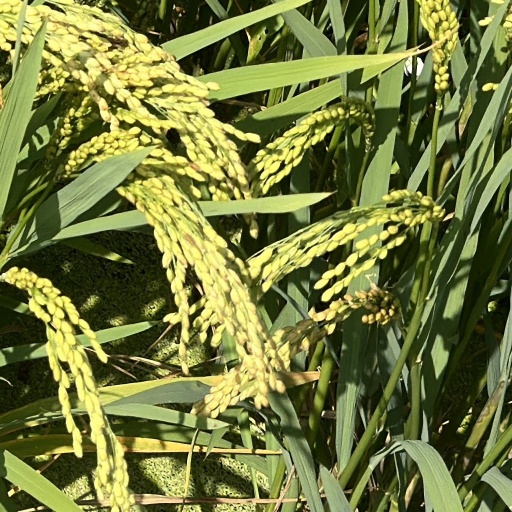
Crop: rice